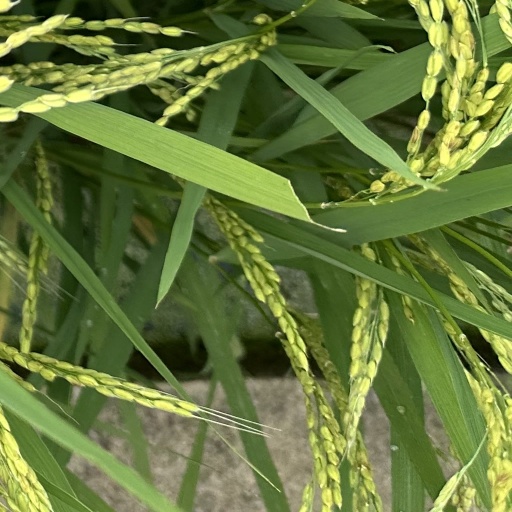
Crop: rice